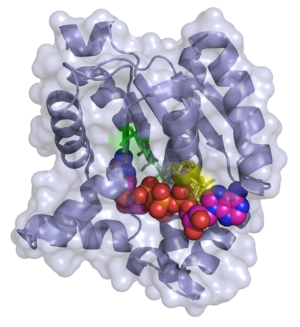
L'adénylate kinase est une enzyme de type phosphotransférase qui catalyse l'interconversion des nucléotides de l'adénine et qui joue un rôle important dans l'homéostasie énergétique cellulaire. Elle catalyse la réaction :